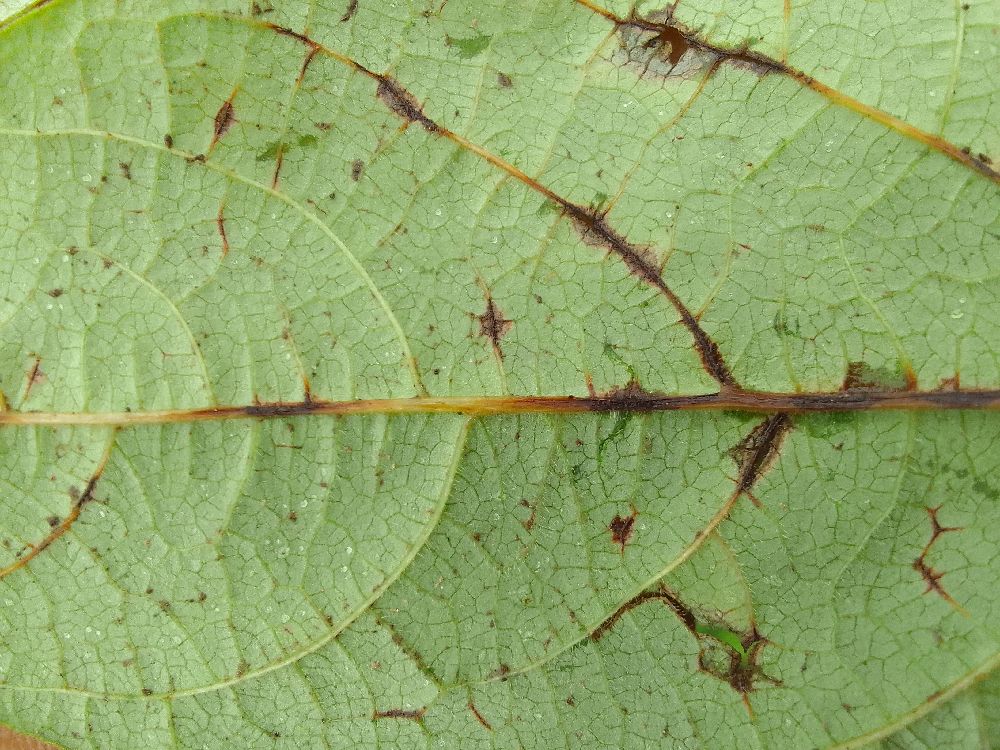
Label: anthracnose